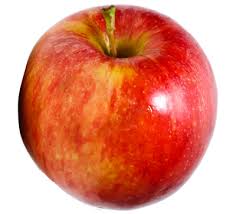
Label: Apple